St Leonard's, Edinburgh

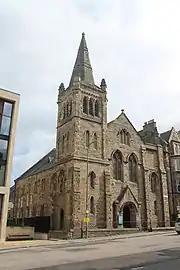
The former St Leonard's Parish Church, opened in 1880; now St Margaret's and St Leonard's Catholic Church

The North British Railway purchased the Edinburgh & Dalkeith in 1845 and the railway began to use steam engines the following year. St Leonard's Station closed to passengers in 1847, while remaining in use for coal. There was an abortive attempt to reintroduce passenger trains in 1860. The introduction of steam engines occasioned the expansion of tracks, support facilities, and commercial enterprises at the St Leonard's yard, including what was then the world's largest bonded warehouse.